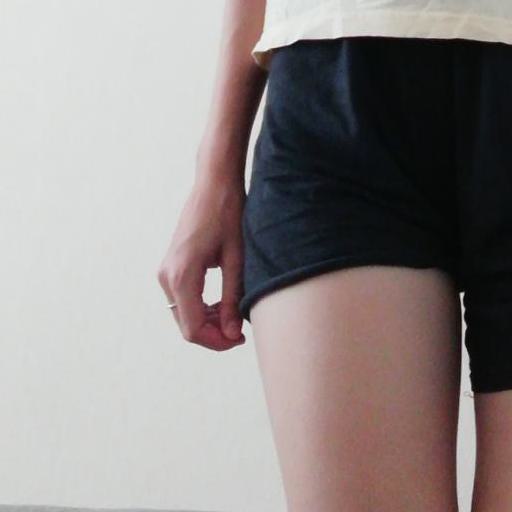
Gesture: no_gesture